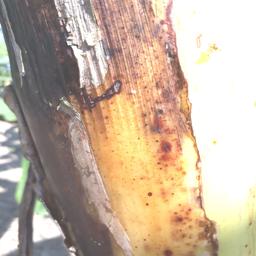
Label: PSEUDOSTEM WEEVIL